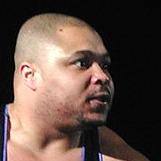
Age: 31